Yankees HOPE Week

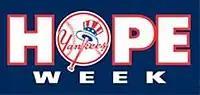
Logo for Yankees HOPE Week

Yankees HOPE Week (Helping Others Persevere & Excel Week) is an annual program run by the New York Yankees that celebrates "individuals, families, or organizations worthy of support". Every Yankees player participates in the program with the "goal [of] personally connect[ing] with individuals in the settings of their greatest personal accomplishments." It was started in 2009 "with the purpose of performing acts of goodwill to provide encouragement to more than just the recipient of the gesture." It takes place every year in the summer.